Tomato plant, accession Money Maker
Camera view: tilt-top (135 deg); turntable rotation: 180 degrees
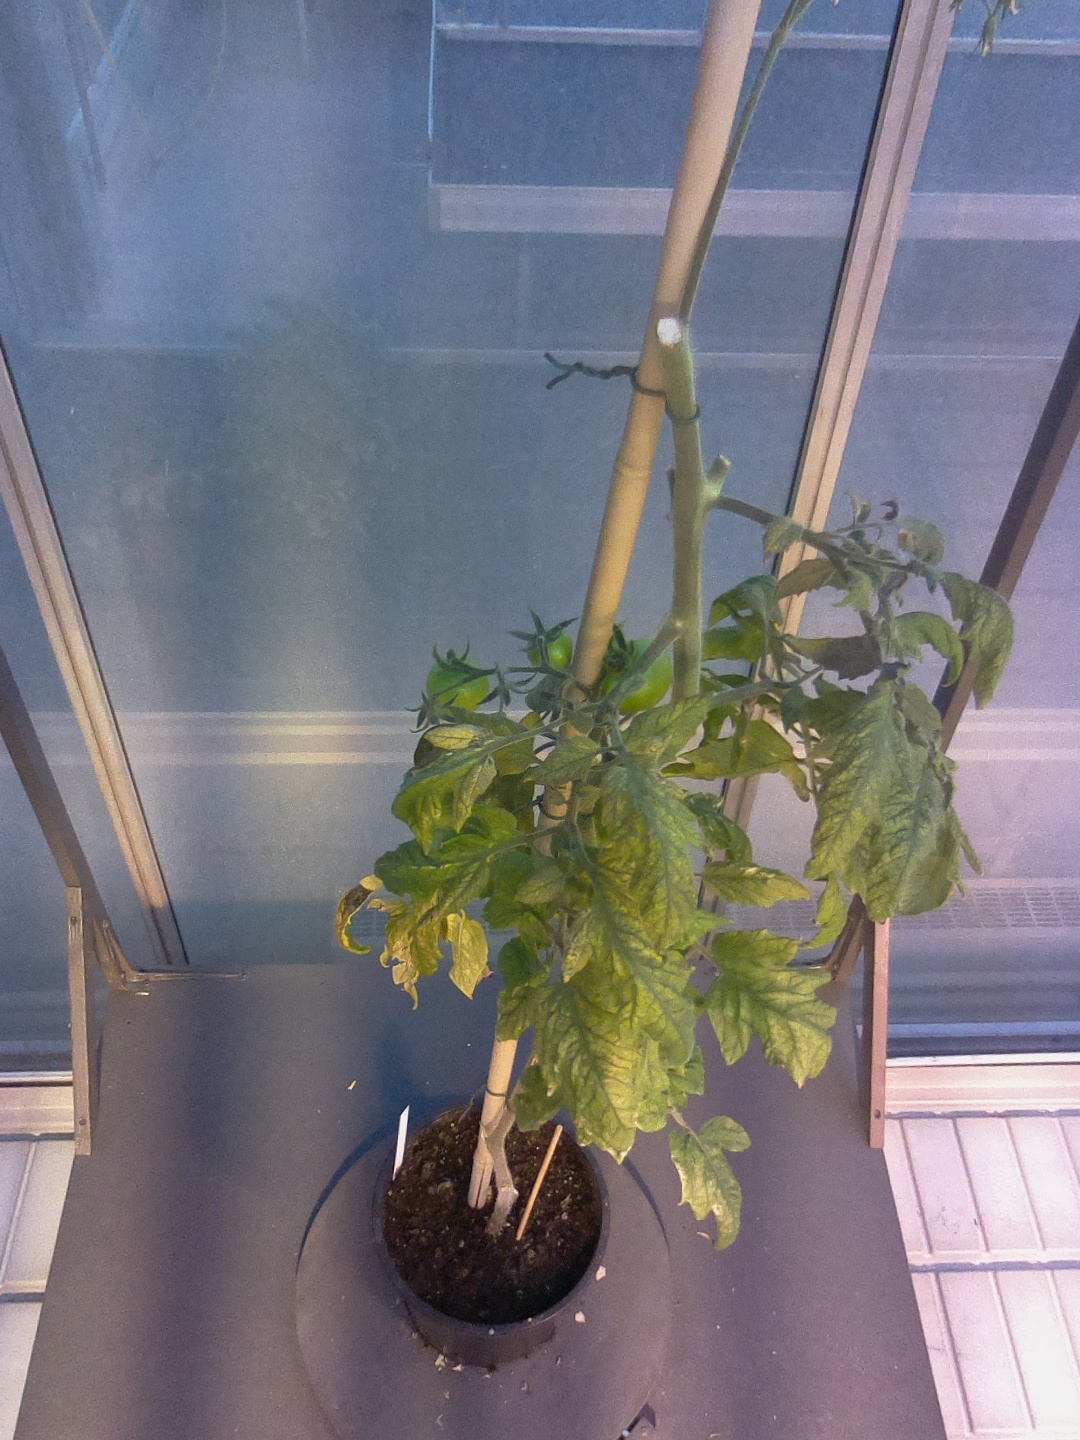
BBCH growth stage 76: 60%-70% of final fruit size